Qian Yunlu

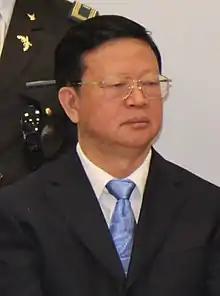
Qian Yunlu

Qian Yunlu (born October 1944) is a retired Chinese politician. He served as the Communist Party chief of Heilongjiang province in Northeastern China and Guizhou province in southwest China. He also served as Governor of Guizhou.